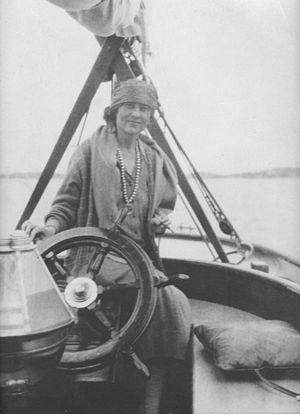
Elsie Worthington Clews Parsons, née le 27 novembre 1875 à New York, et morte le 19 décembre 1941 dans cette même ville, est une anthropologue, sociologue, folkloriste, et féministe américaine. Elle est connue pour son étude des tribus amérindiennes, notamment les Tewa et les Hopi dans l'Arizona, le Nouveau-Mexique et au Mexique. Elle est l'une des fondatrices de l'université privée The New School. Elle est rédactrice en chef adjointe de la revue scientifique Journal of American Folklore, présidentz de l'American Folklore Society, présidente de l'American Ethnological Society, et est élue première femme présidente de l'American Anthropological Association en 1941, peu de temps avant sa mort.